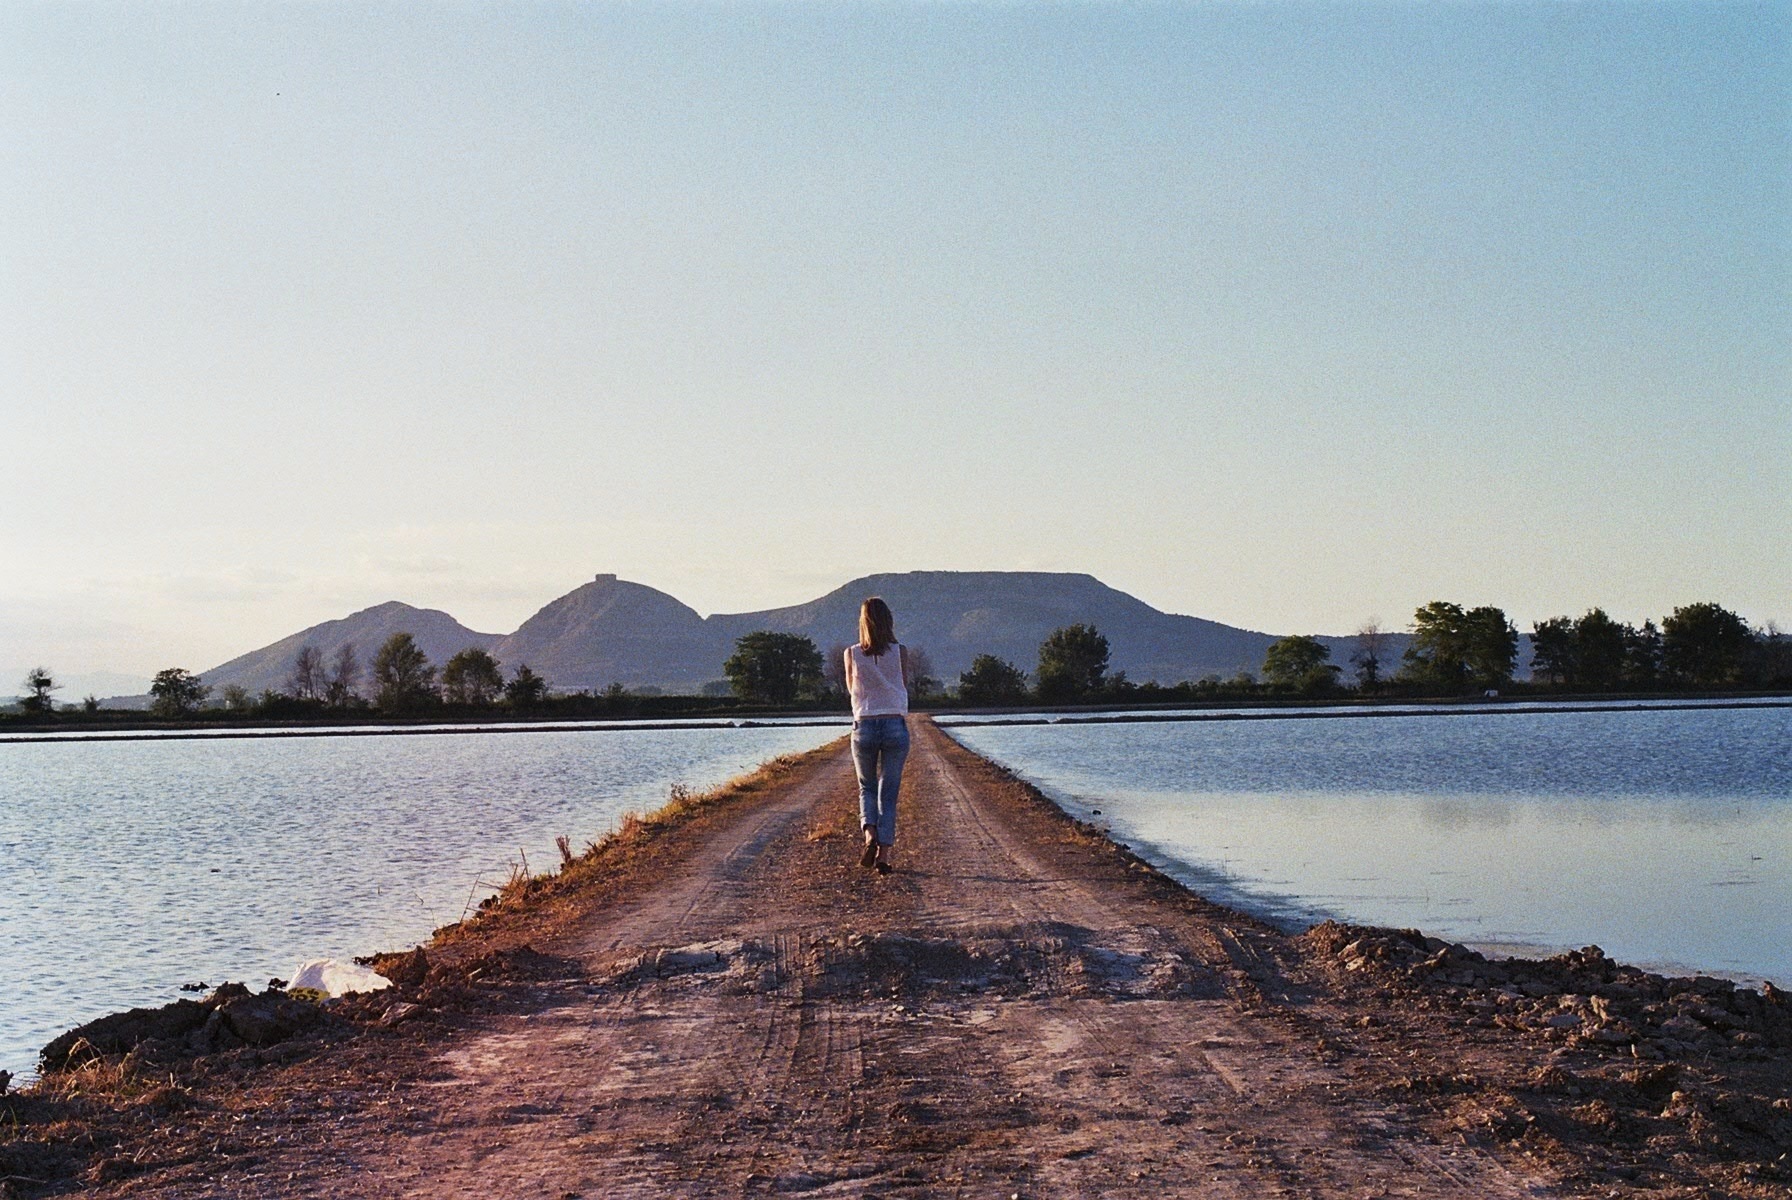
beach, sea, coast, water, path, sand, ocean, horizon, walking, people, sky, girl, sunshine, morning, shore, wave, lake, vacation, jeans, reflection, dirt, bay, reservoir, body of water, outdoors, sunny, mountains